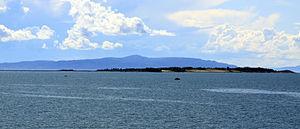
La réserve naturelle et ornithologique de Tautra et Svaet est une réserve naturelle et une aire protégée située autour de l'île de Tautra dans la commune de Frosta, comté de Trondelag. La réserve naturelle et la réserve ornithologique sont incluses dans le site ramsar créé en 1985. La réserve est essentiellement maritime.